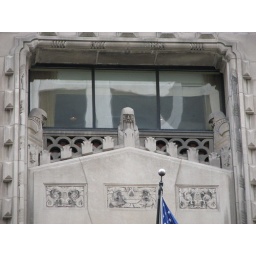
Something which can only be described as a set of window goblins adorns a building in Chicago